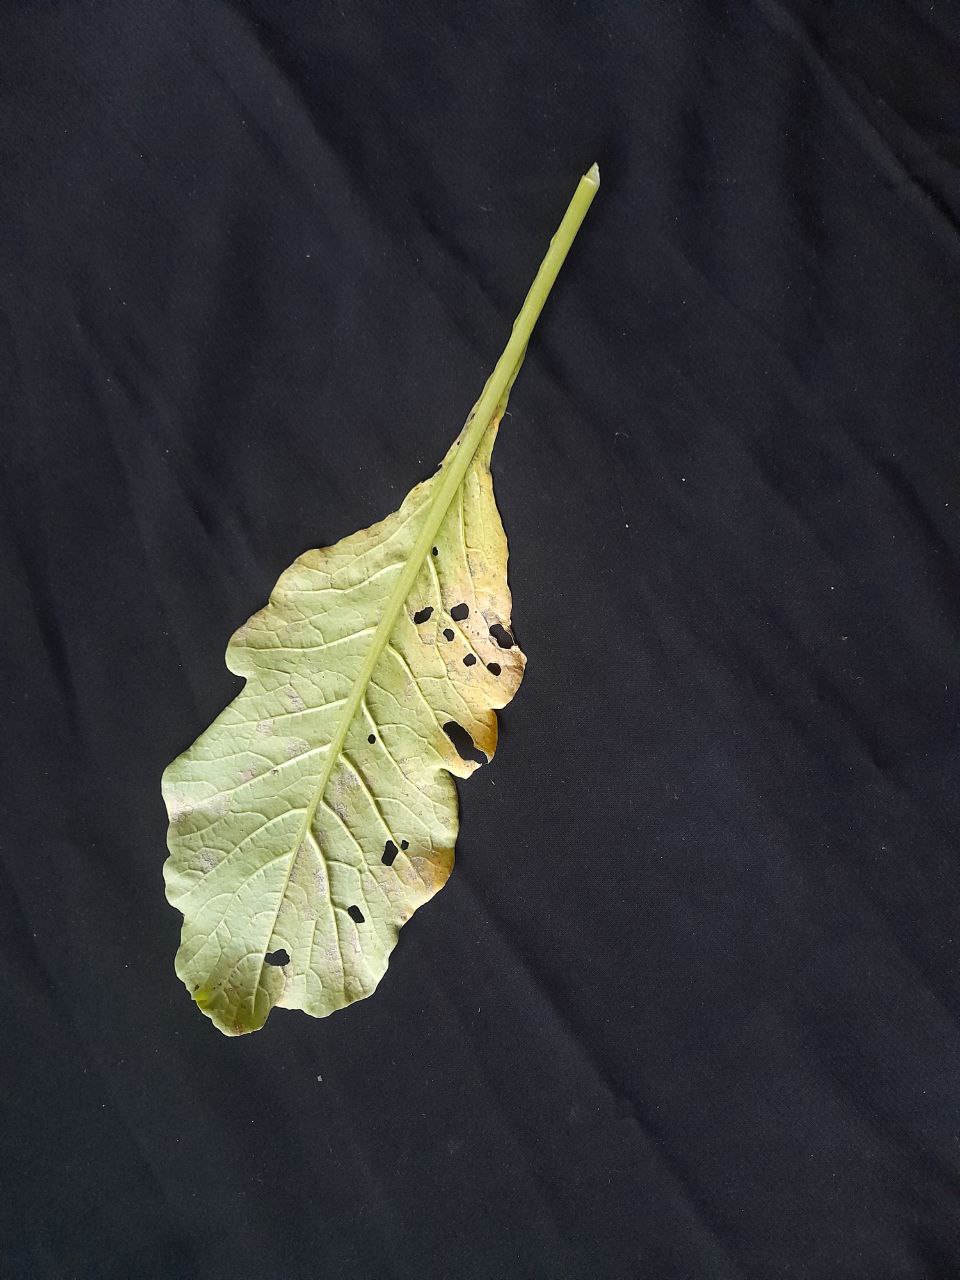
Label: flea beetle